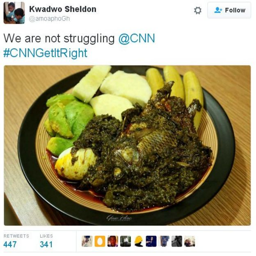
a plate piled with local food